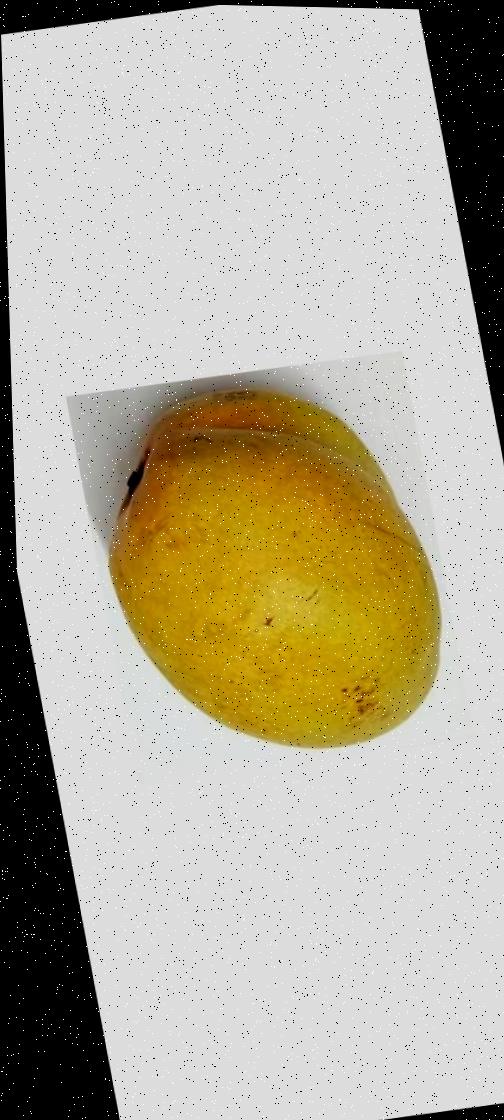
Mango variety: Bari-11